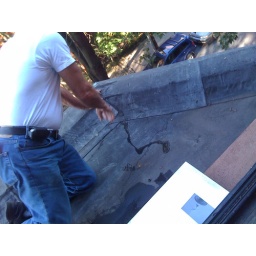
bay window roof--here you can see how water comes out from underneath the roofing material when you press on the roof